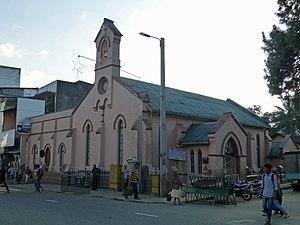
Christ Church à Kandy (Sri Lanka). Eglise anglicane de la communauté de langue tamoule.